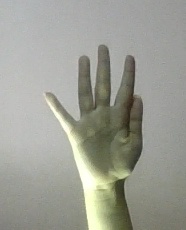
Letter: sheen